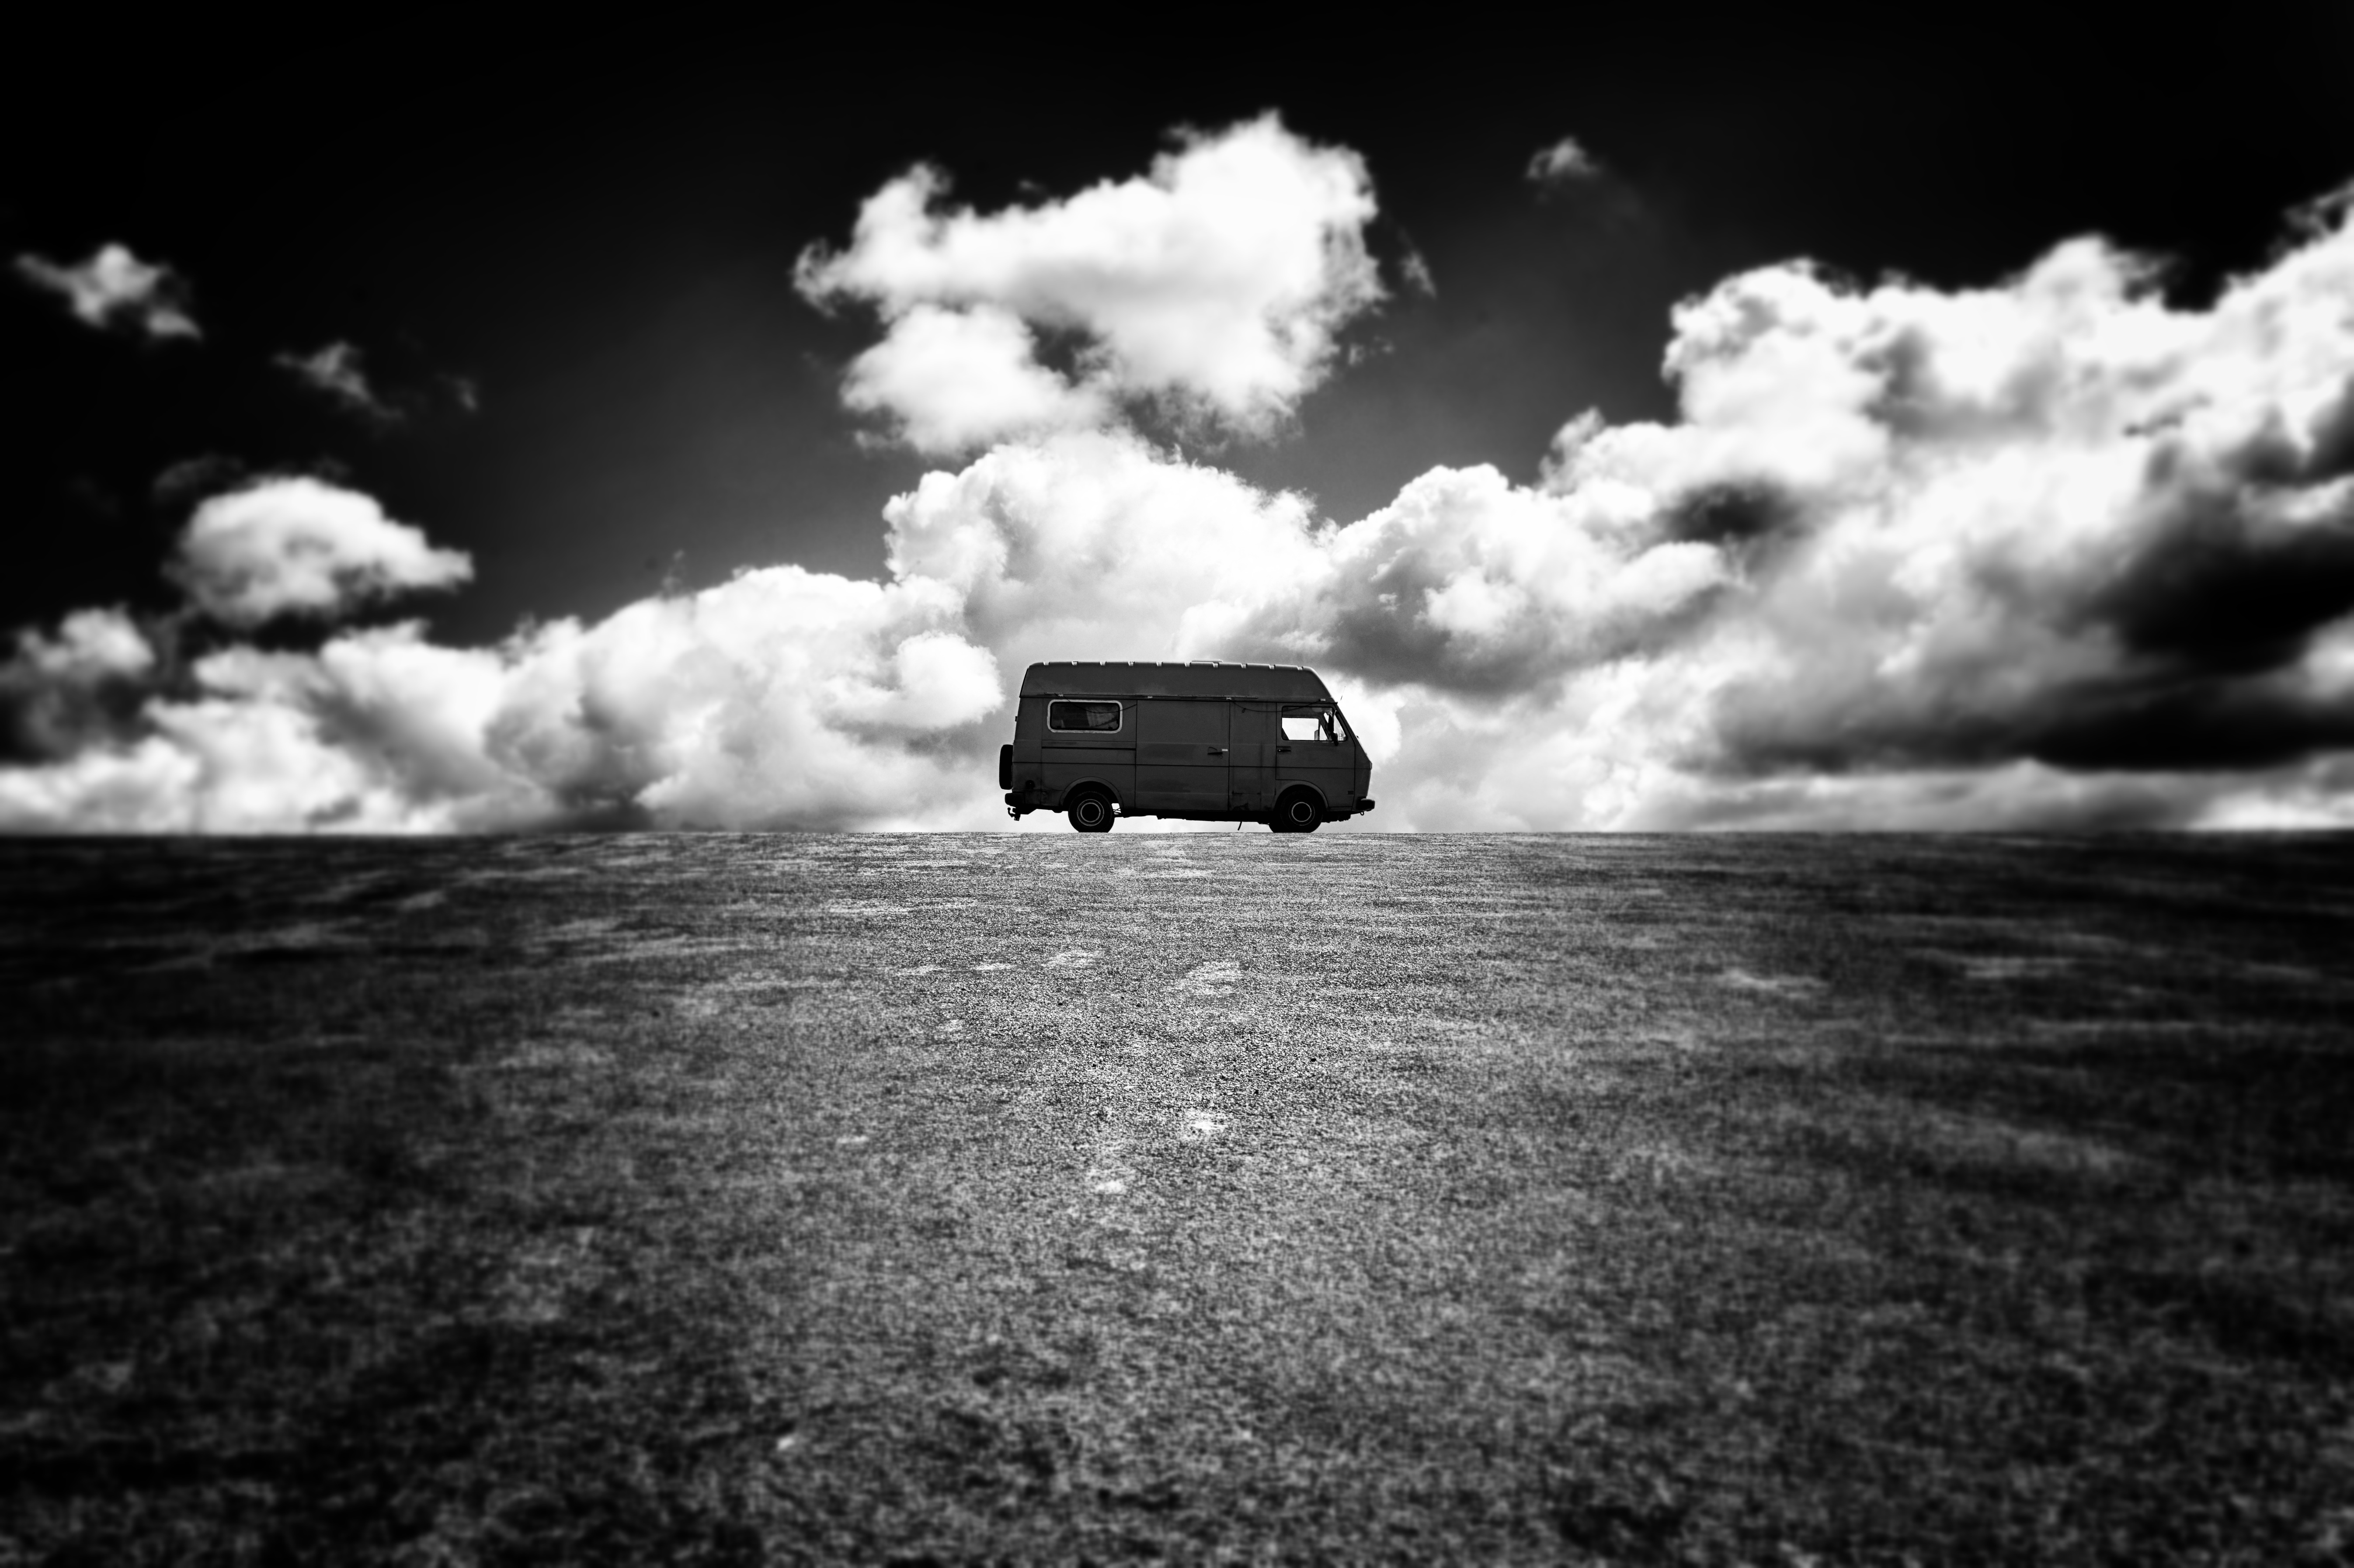
grass, horizon, light, cloud, black and white, sky, field, photography, van, atmosphere, weather, darkness, black, monochrome, automotive, clouds, meteorological phenomenon, monochrome photography